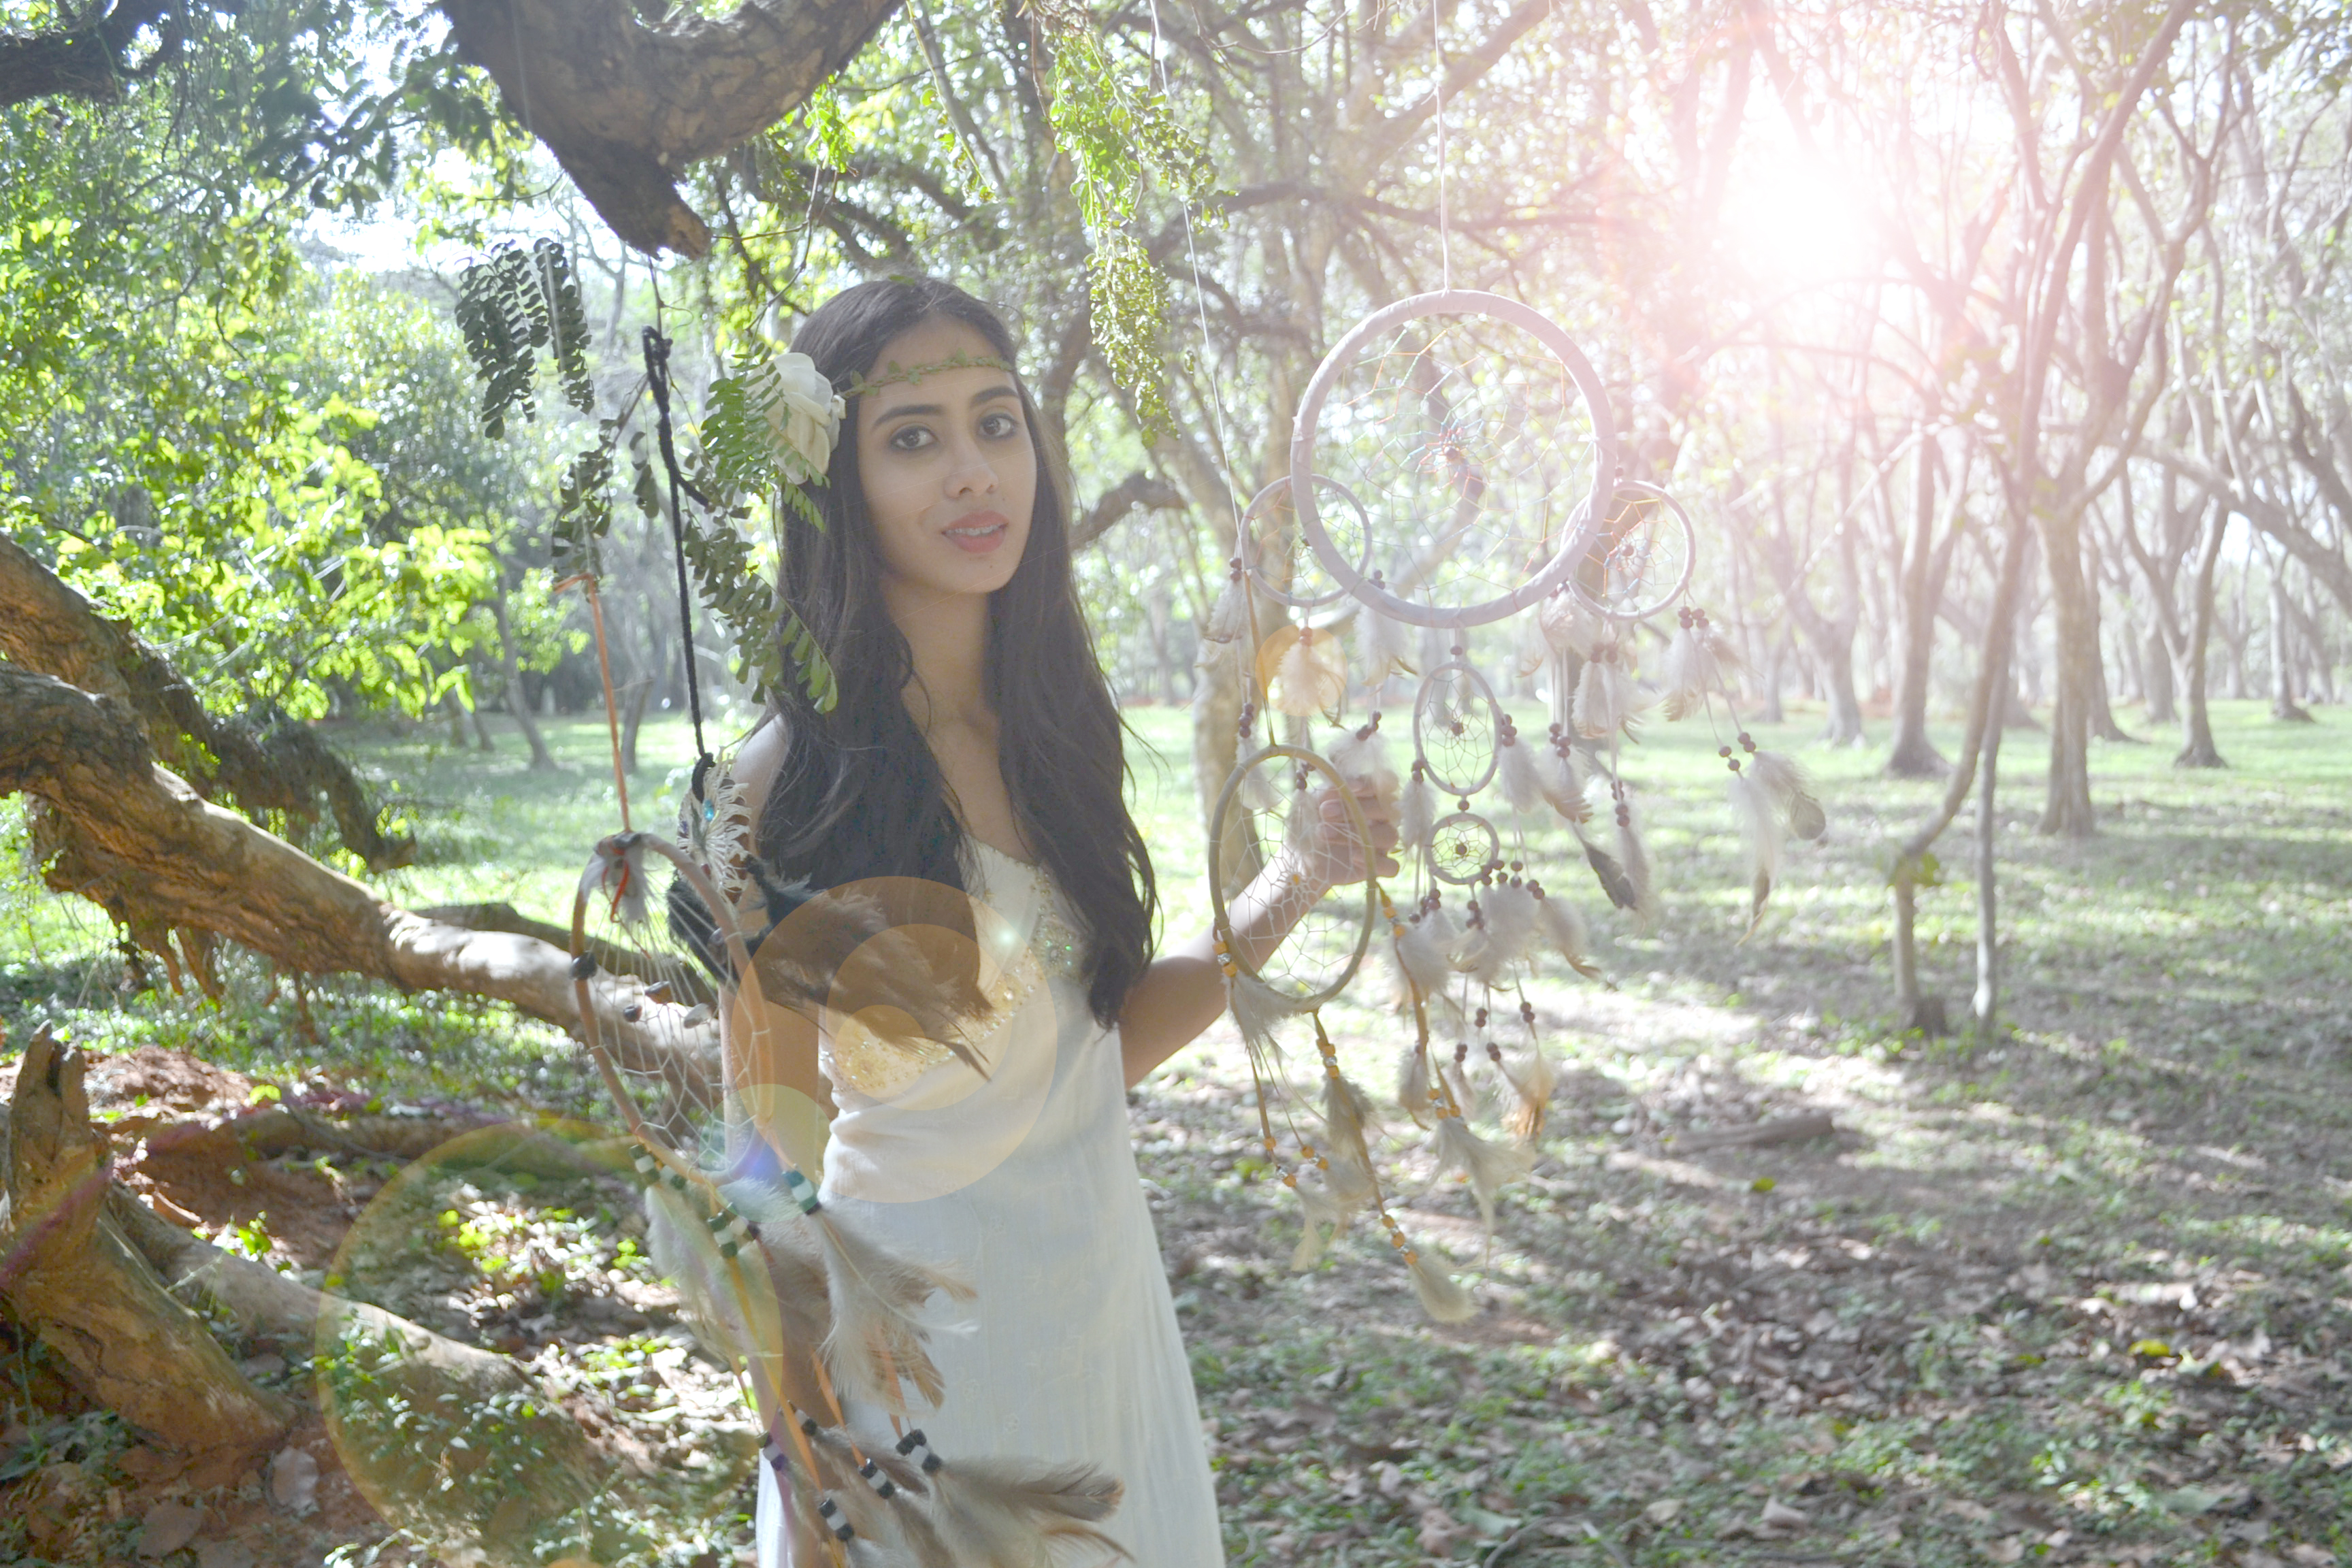
woman, forest, tree, woody plant, girl, woodland, plant, grass, leaf, sunlight, branch, jungle